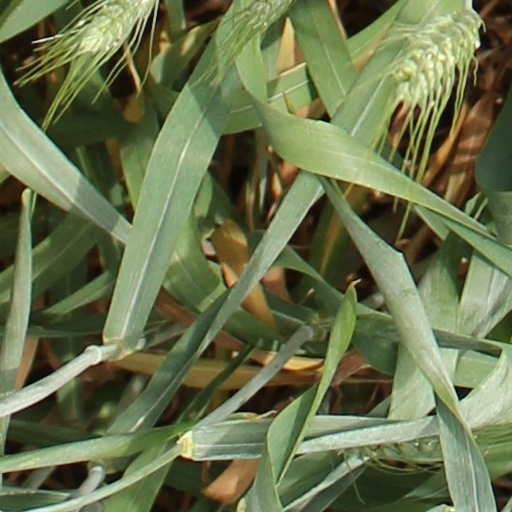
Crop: wheat